Alexander Khinshtein

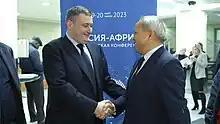

On 5 December 2024, Khinshtein was appointed as acting governor of Kursk Oblast by president Vladimir Putin